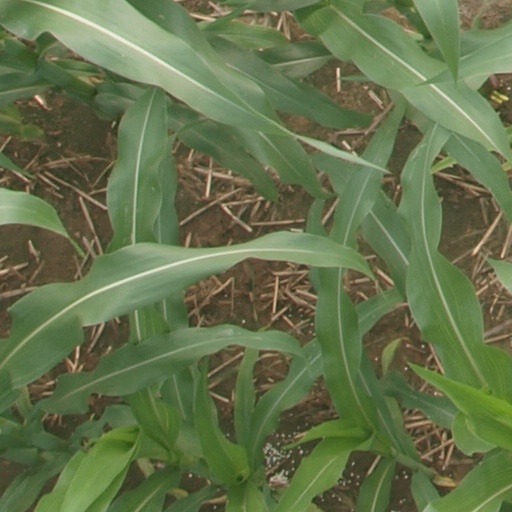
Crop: maize; corn